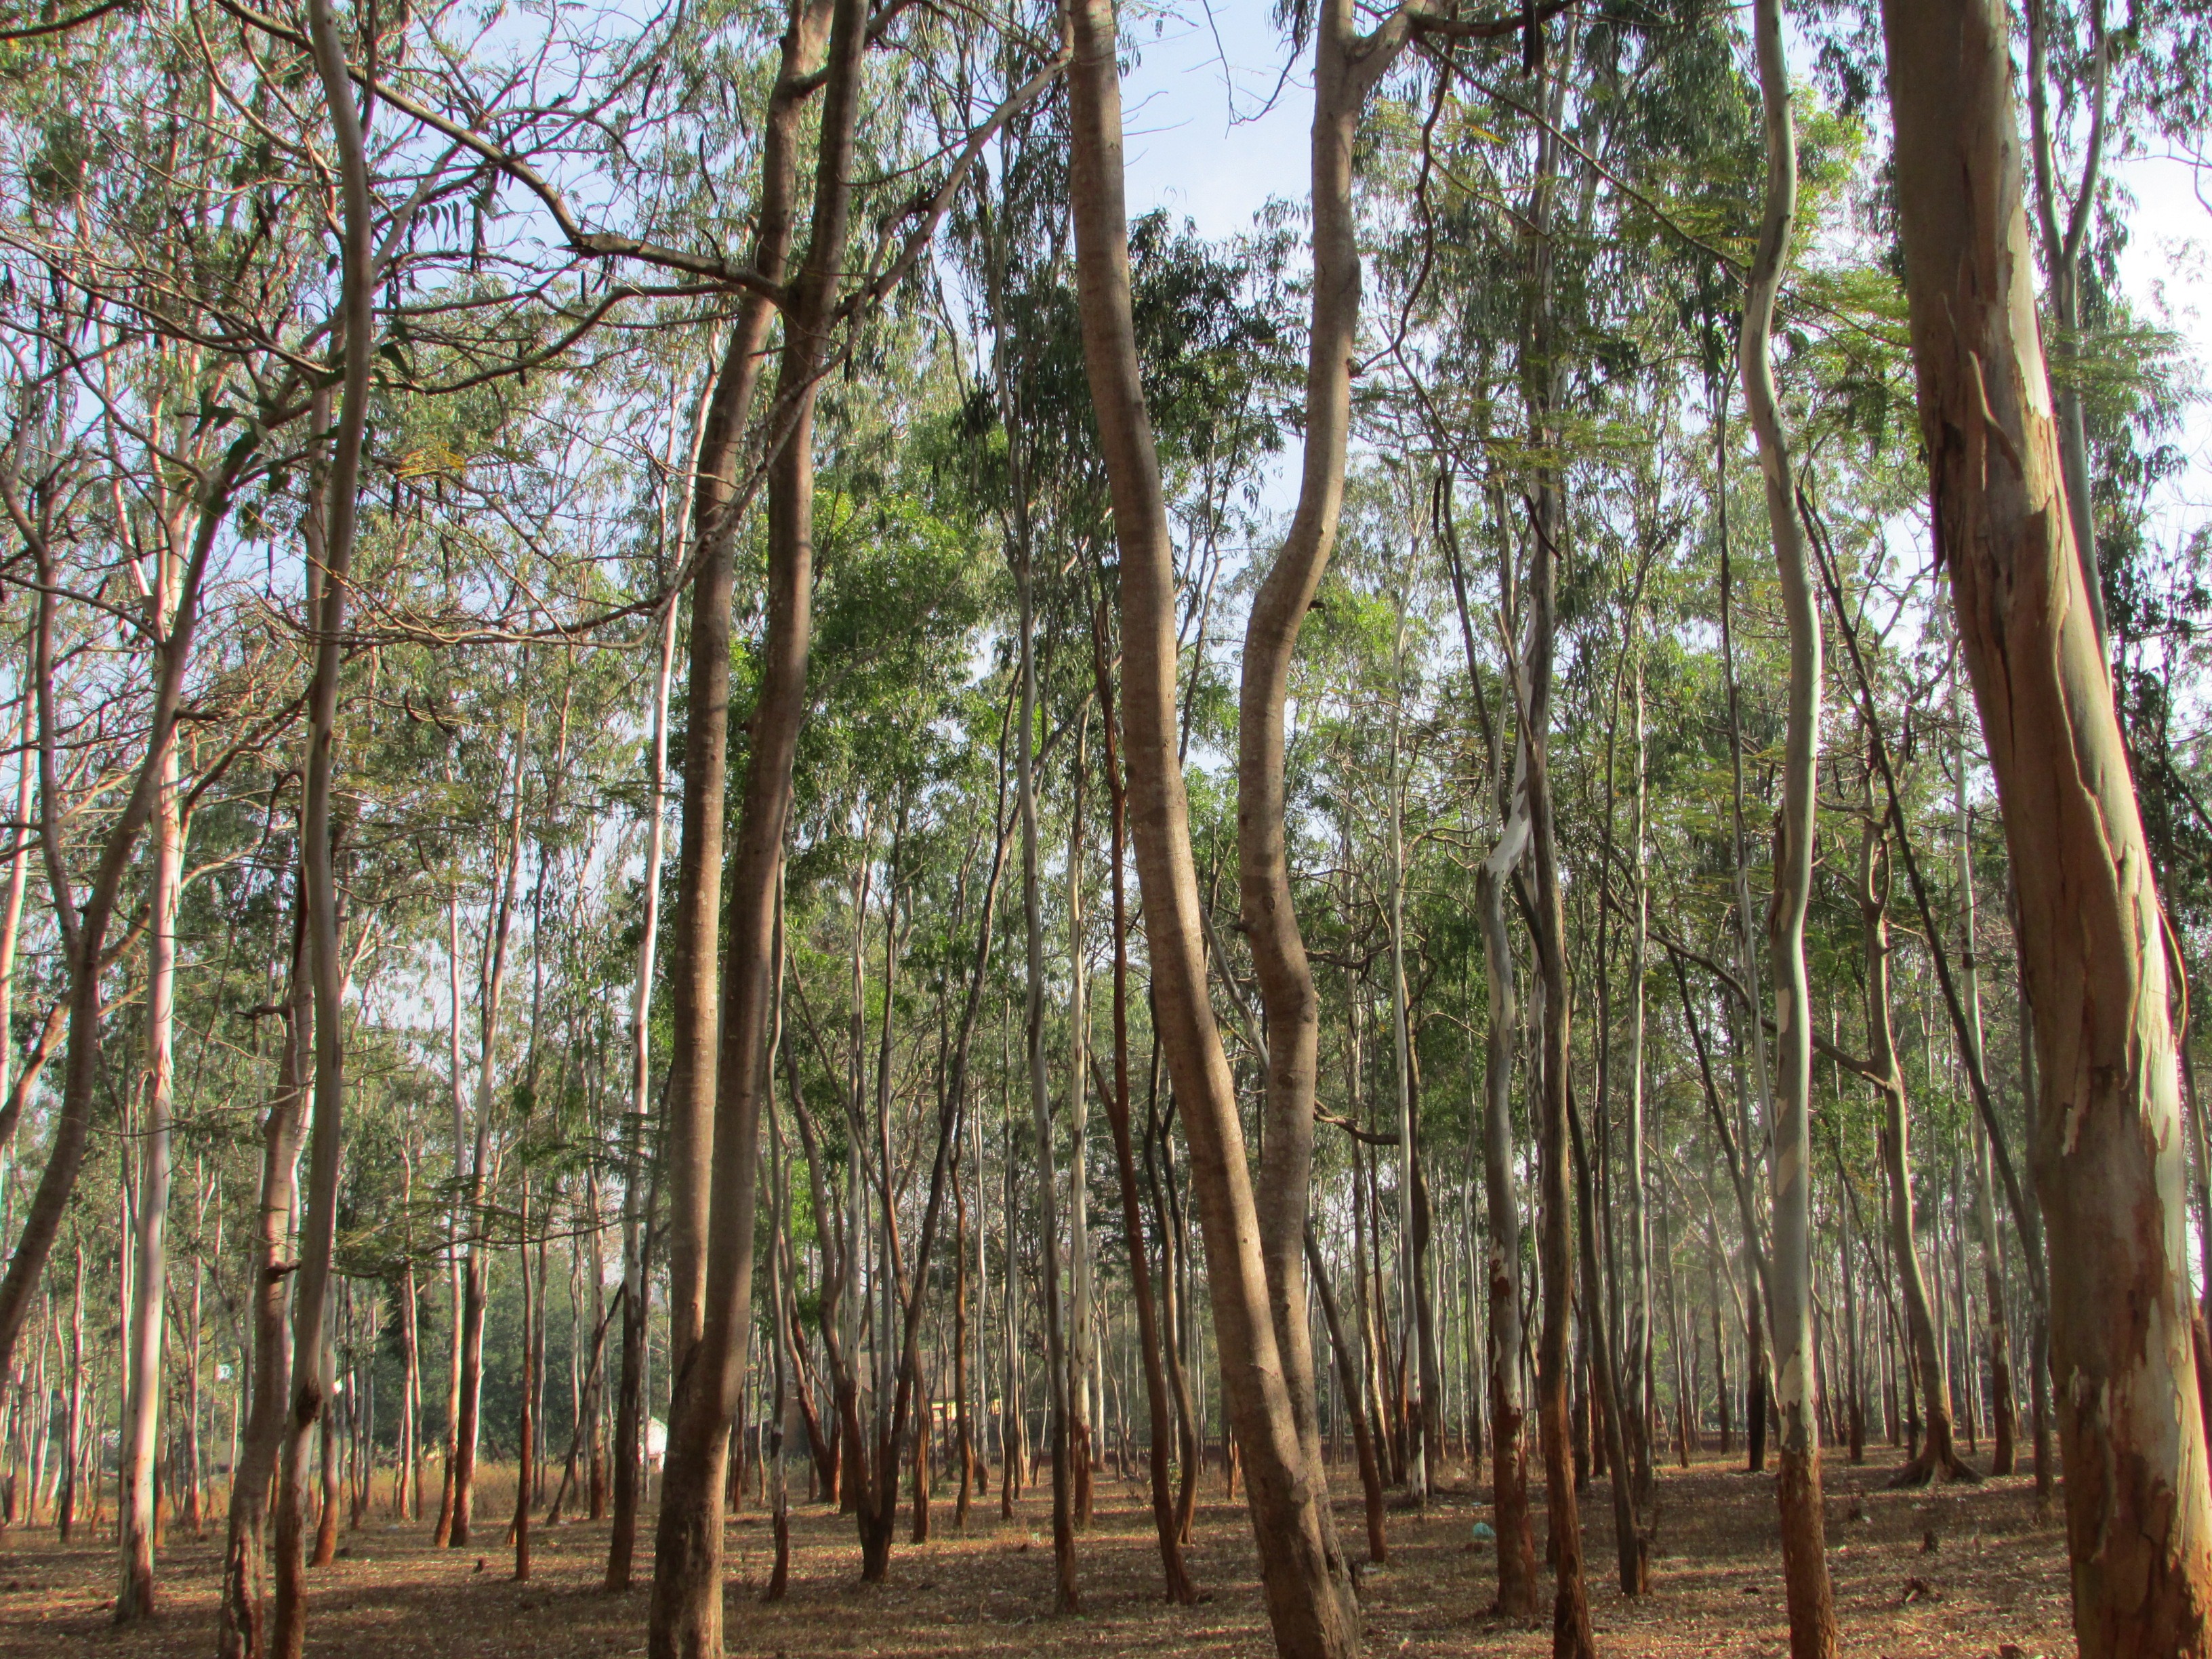
tree, nature, forest, wilderness, branch, plant, wood, trunk, environment, jungle, agriculture, dharwad, leaves, outdoors, eucalyptus, woods, rainforest, branches, deciduous, wetland, plantation, grove, woodland, habitat, bamboo, ecosystem, organic, biome, old growth forest, natural environment, woody plant, temperate broadleaf and mixed forest, temperate coniferous forest, bayou, eucalyptus trees